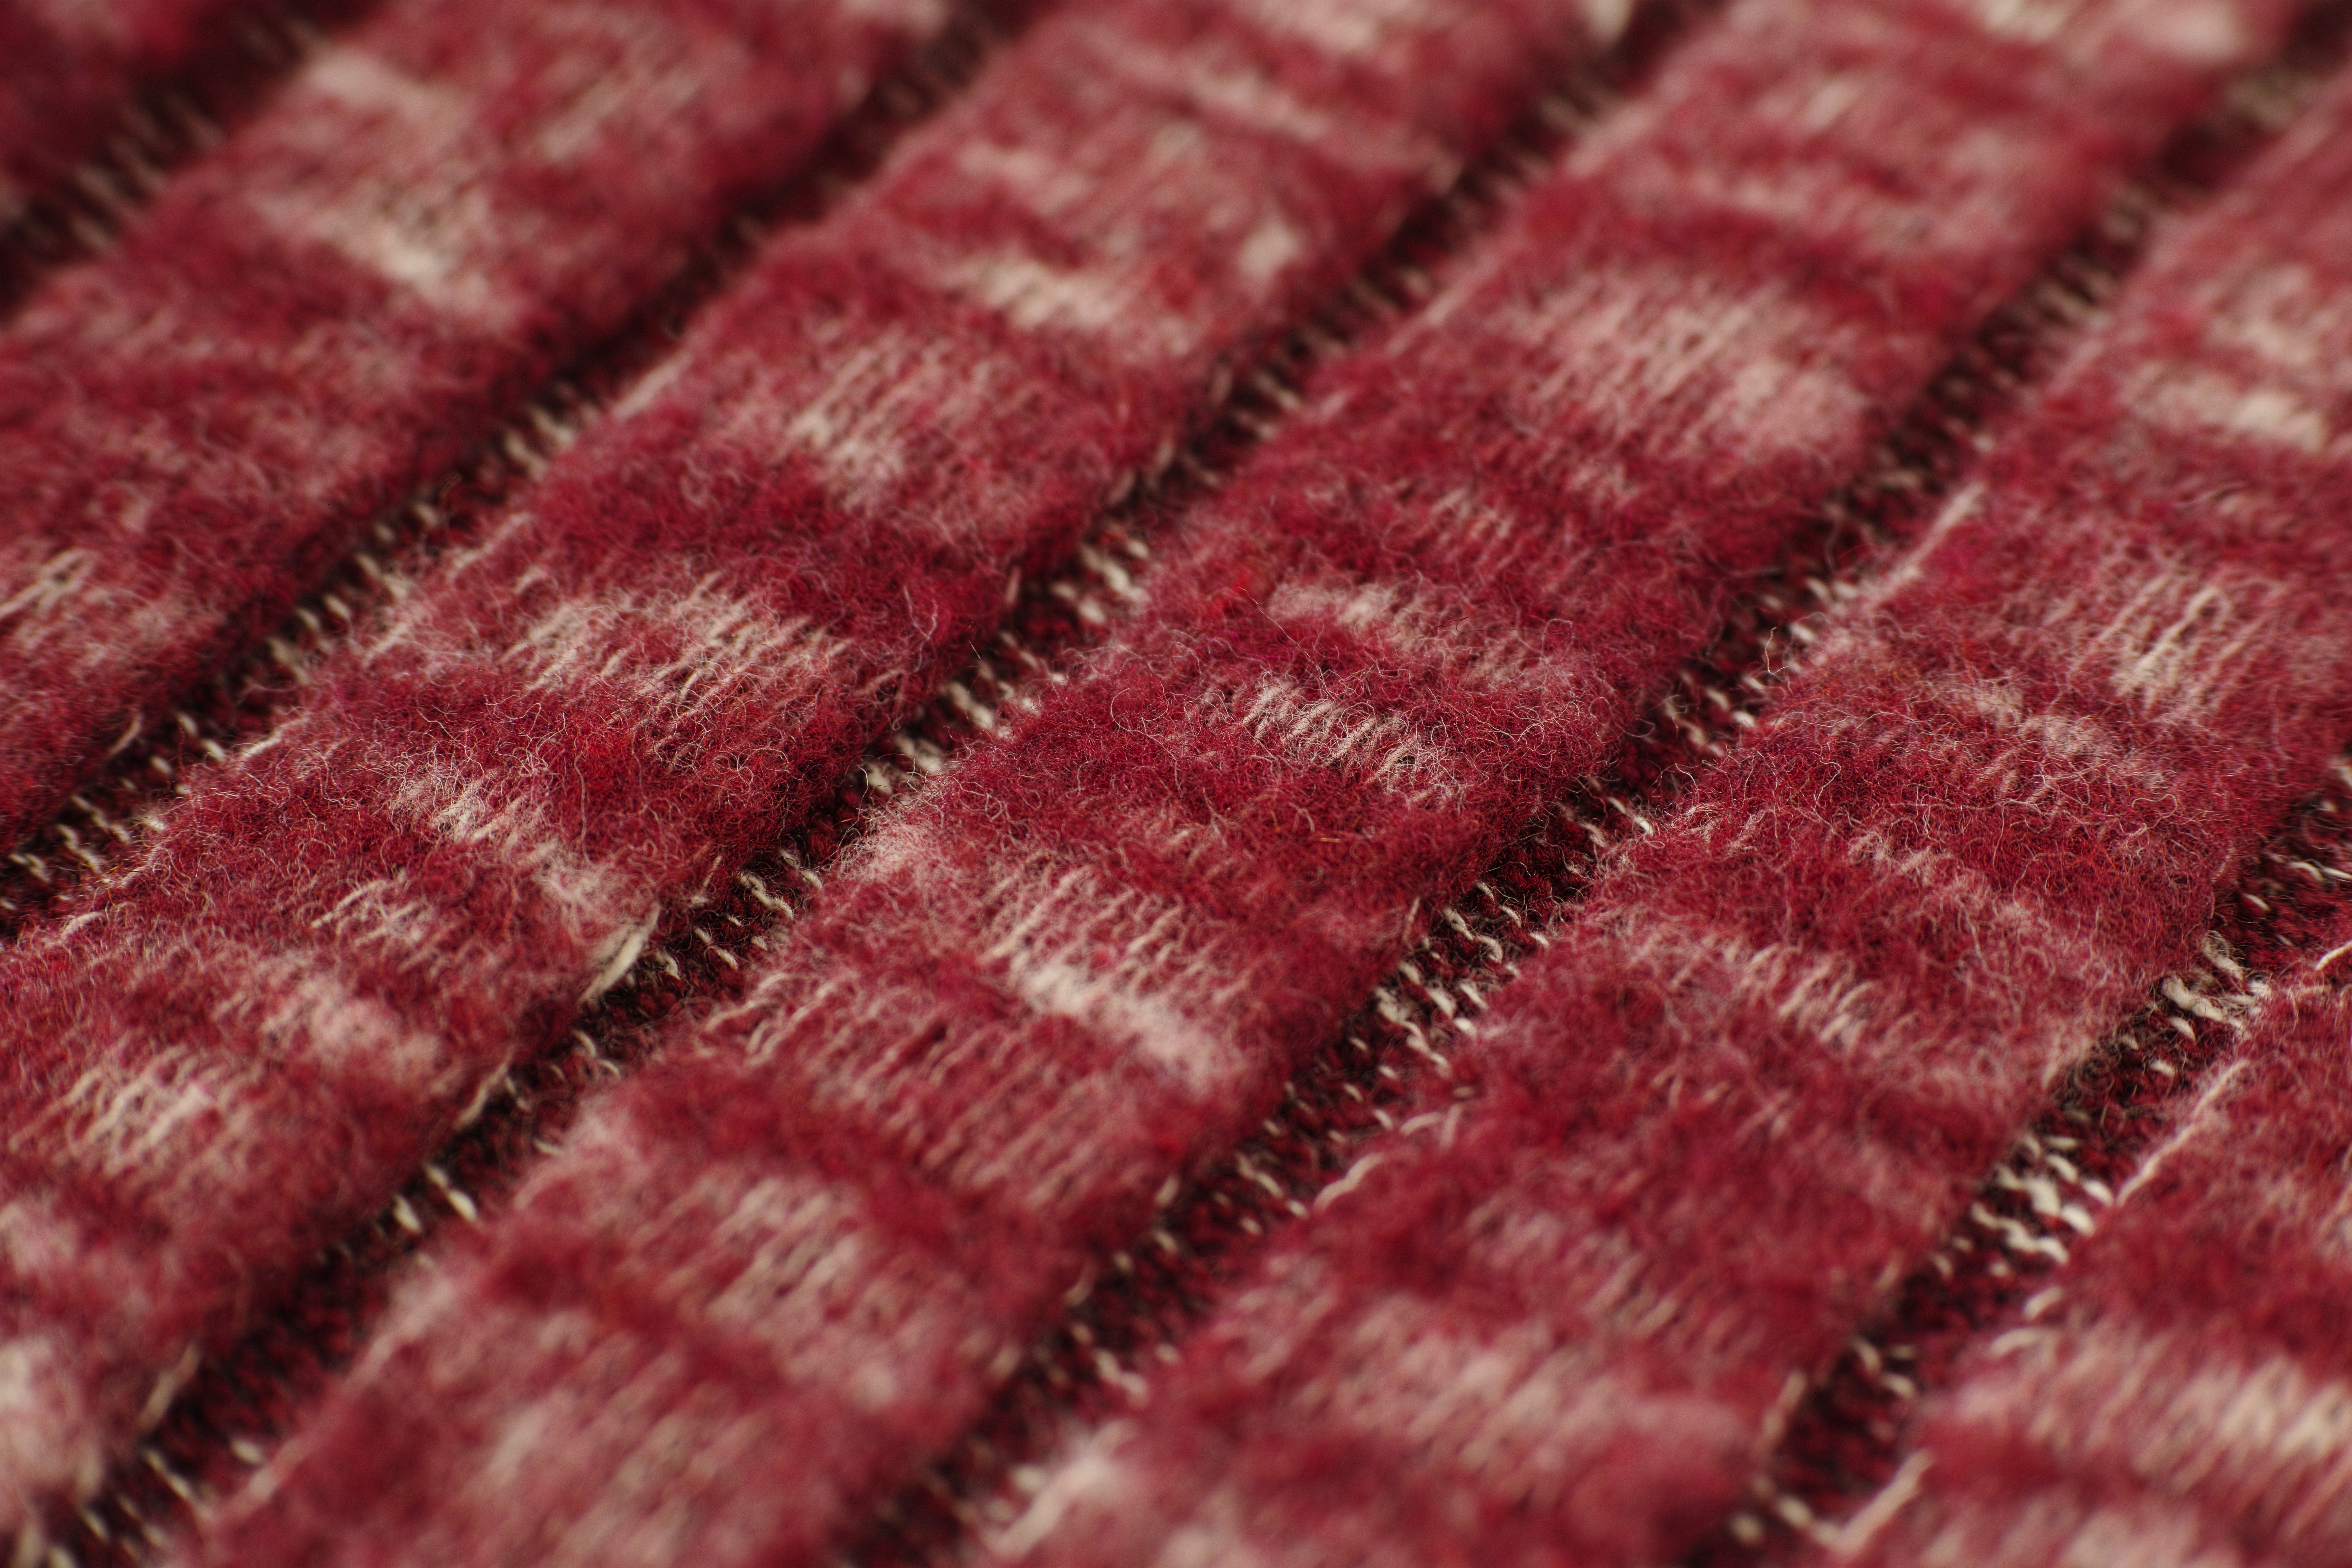
cold, winter, abstract, texture, pattern, red, macro, studio, fashion, clothing, pink, wool, heat, material, fabric, thread, close up, knitting, textile, art, hot, horizontal, detail, production, top, softness, backgrounds, temperature, nobody, copy space, color image, flooring, kazakh, selective focus, design image, textured effect